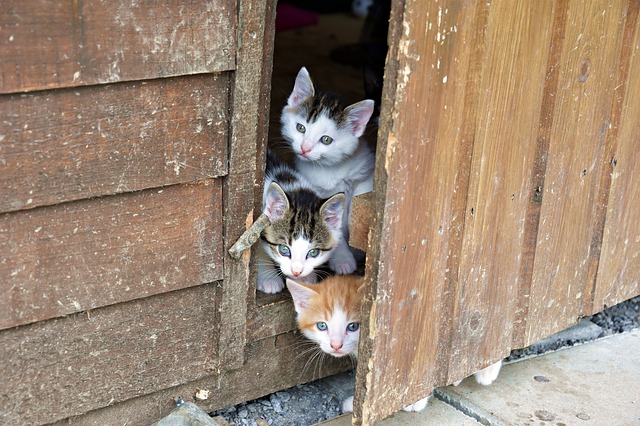
Label: cat